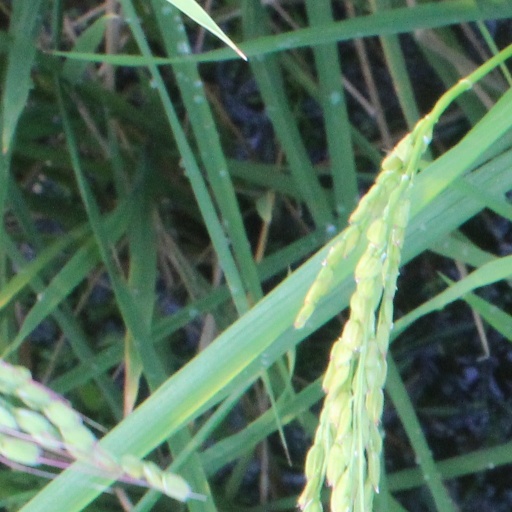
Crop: rice